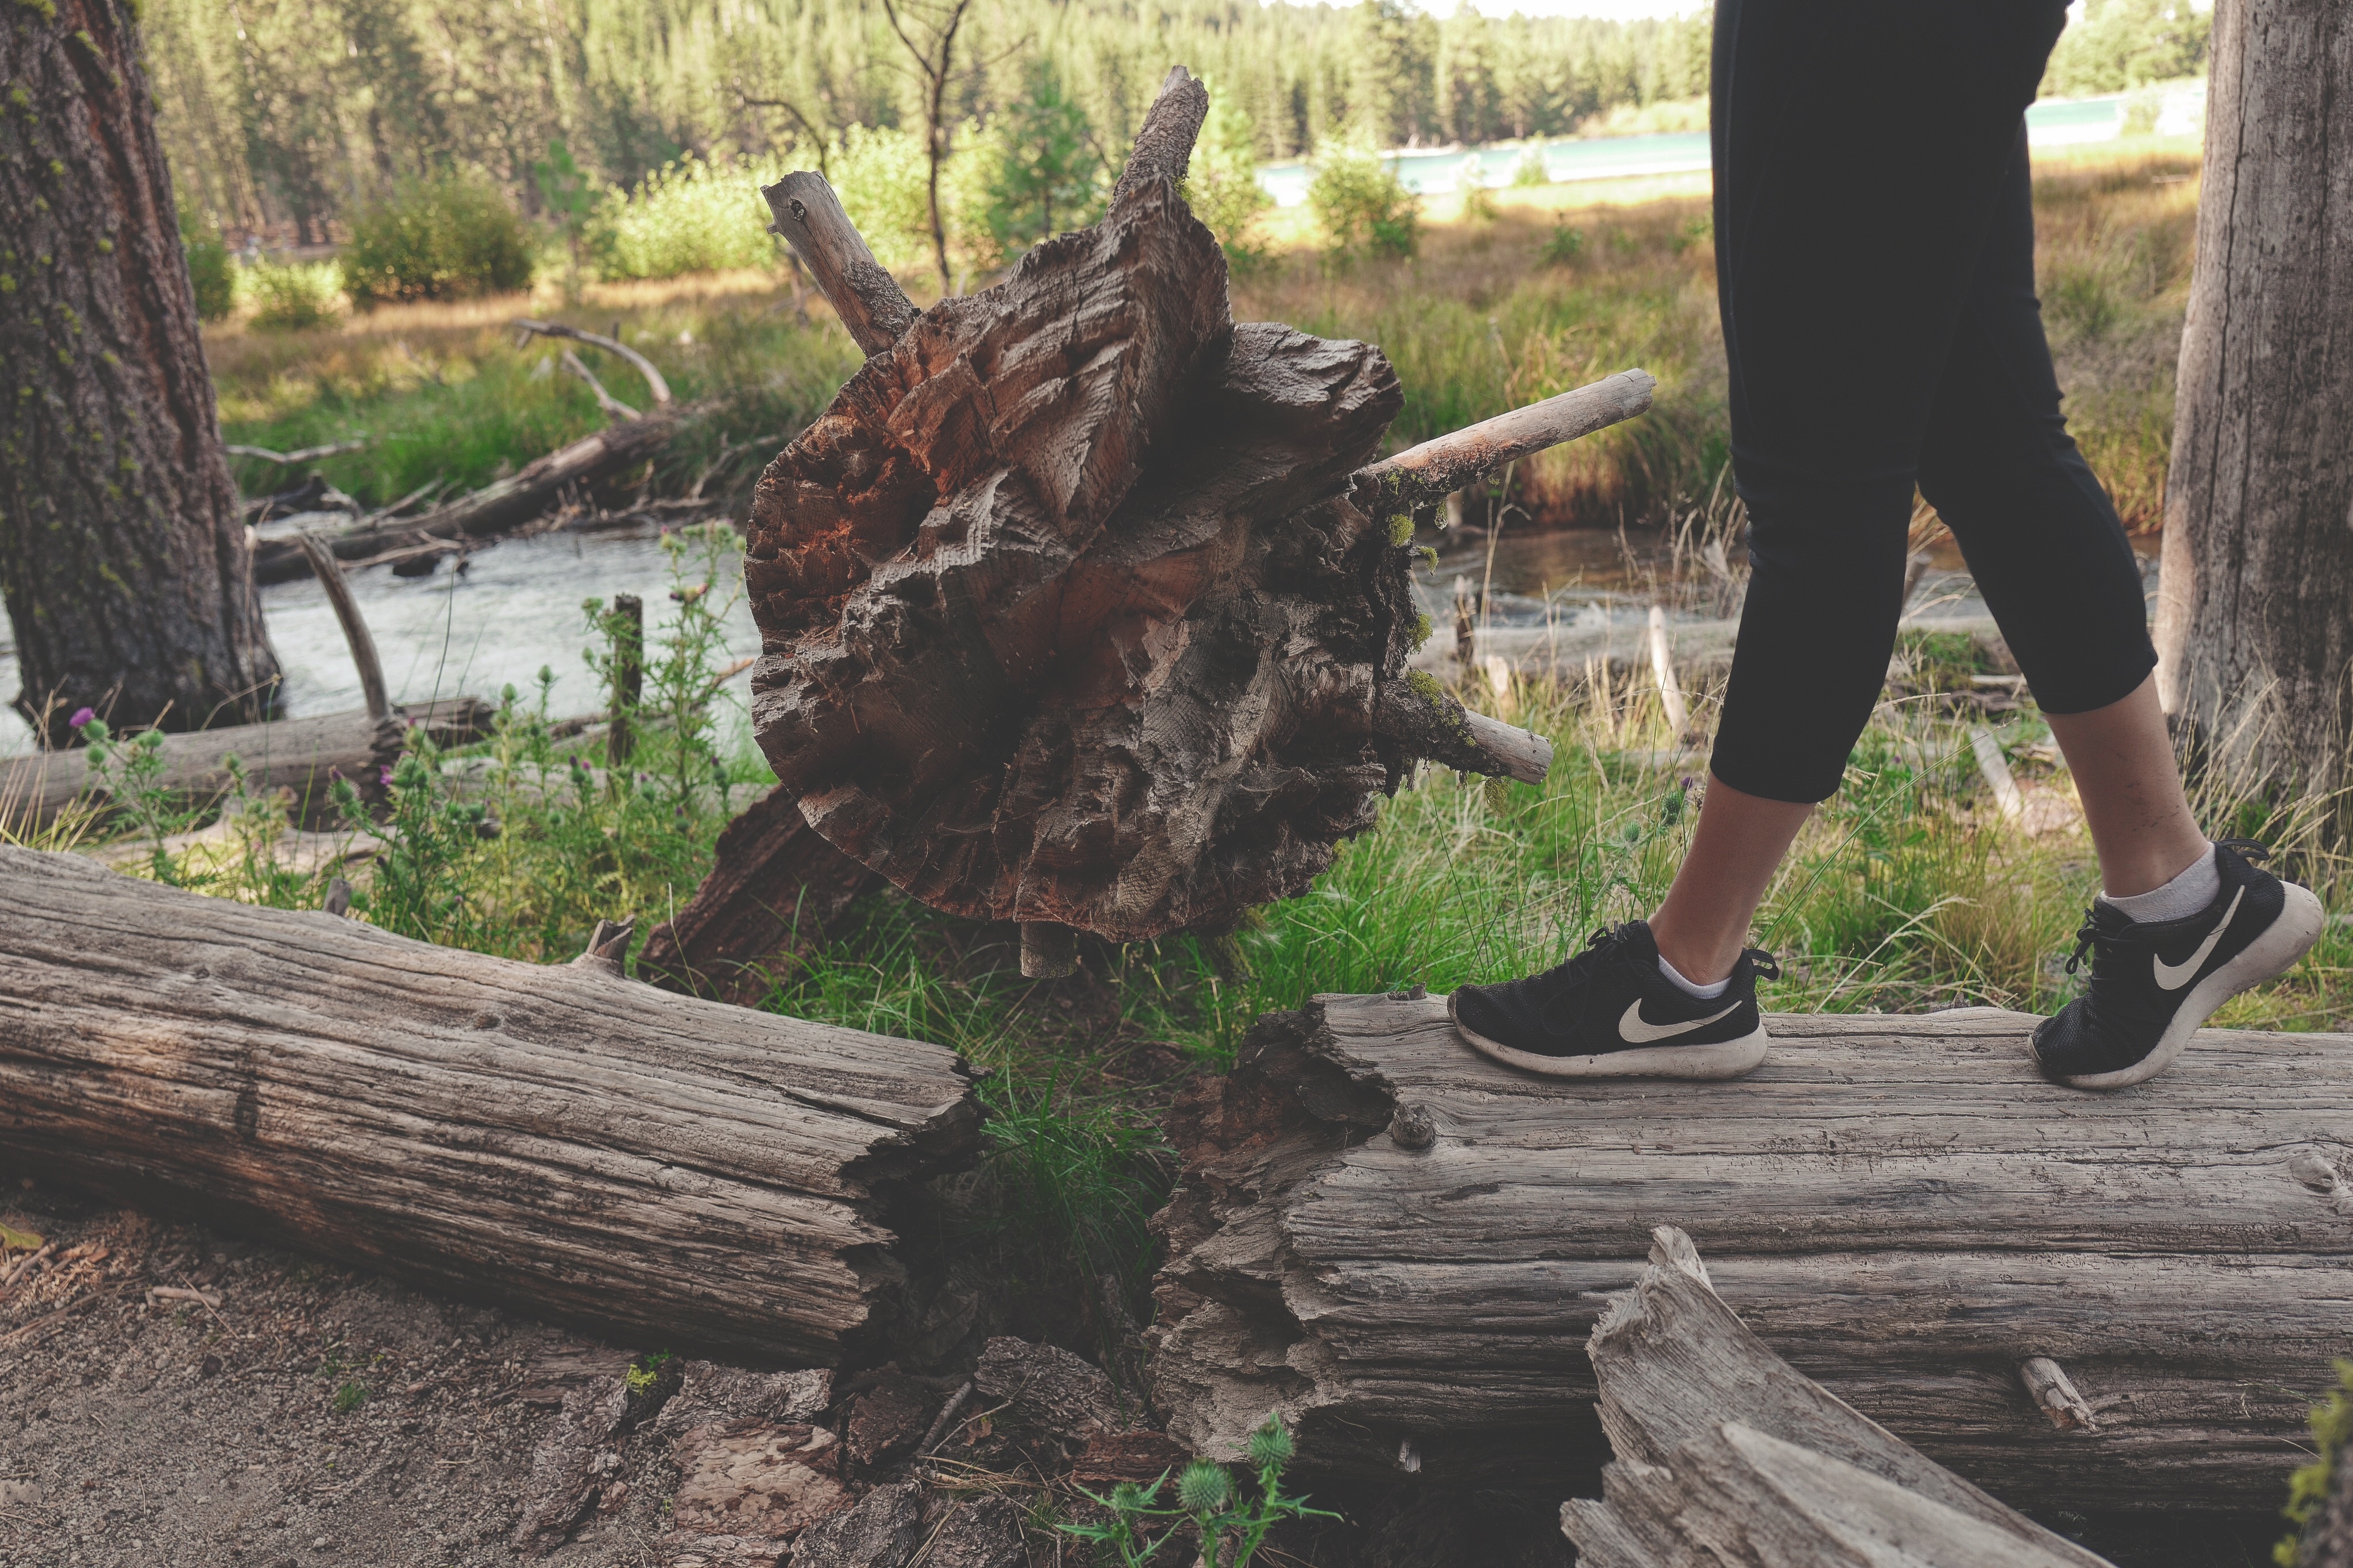
tree, wood, sculpture, screenshot, woody plant